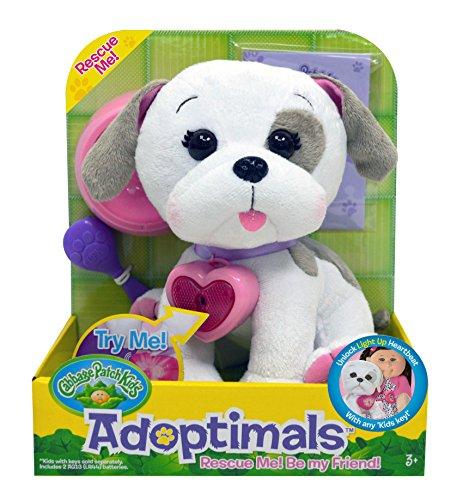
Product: Cabbage Patch Kids Adoptimals - Plush Pet Dog (Bulldog)
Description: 9'' Adoptimal pet with electronic lights and sounds heart locket.
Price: $21.36
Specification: ProductDimensions:6x9x8inches|ItemWeight:11.2ounces|ShippingWeight:11.2ounces(Viewshippingratesandpolicies)|DomesticShipping:ItemcanbeshippedwithinU.S.|InternationalShipping:ThisitemcanbeshippedtoselectcountriesoutsideoftheU.S.LearnMore|ASIN:B000WDVADG|Itemmodelnumber:99102US01|Manufacturerrecommendedage:36months-10years|Batteries:2LR44batteriesrequired.(included)